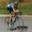
Label: bicycle